Kathy Hochul

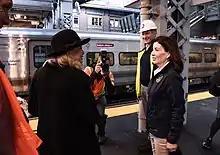
Hochul discussing East Side Access in October 2021

In a press briefing on August 10, 2021, Andrew Cuomo announced his resignation as governor, effective August 24. Cuomo was accused of multiple instances of sexual misconduct. Hochul said that New York attorney general Letitia James's report on Cuomo documented "repulsive and unlawful behavior" and praised his decision to resign. Of her time as lieutenant governor and relationship with Cuomo, Hochul has said: "I think it's very clear that the governor and I have not been close."